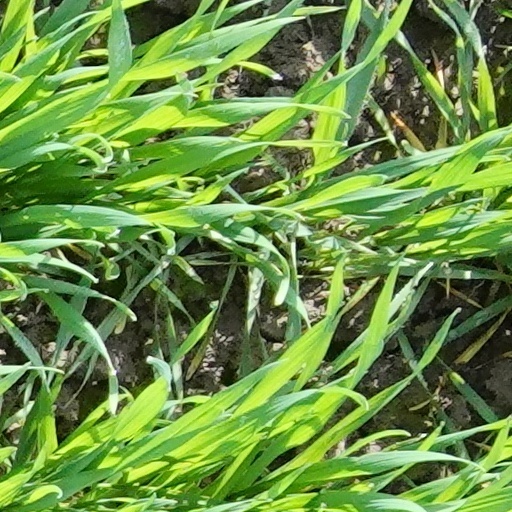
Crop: wheat